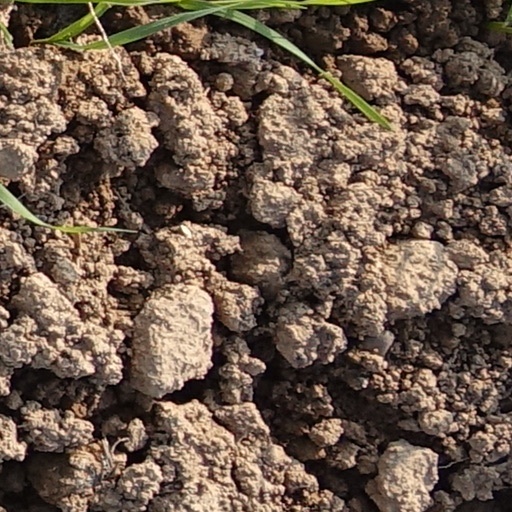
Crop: wheat